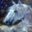
Label: horse